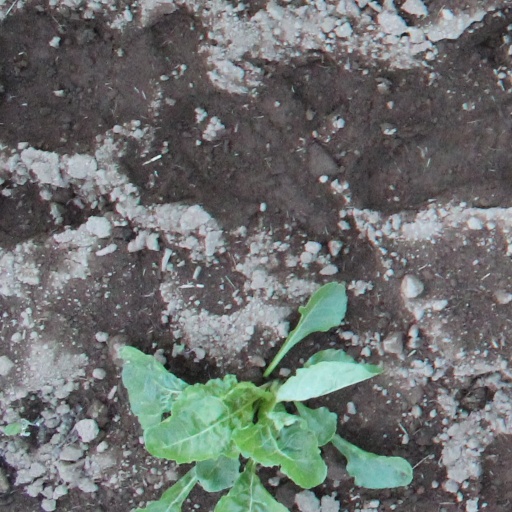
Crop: sugar beet